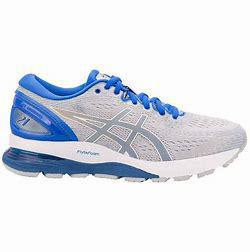
Brand: Asics
Model: Gel Nimbus 21